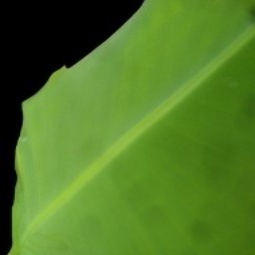
Label: Healthy